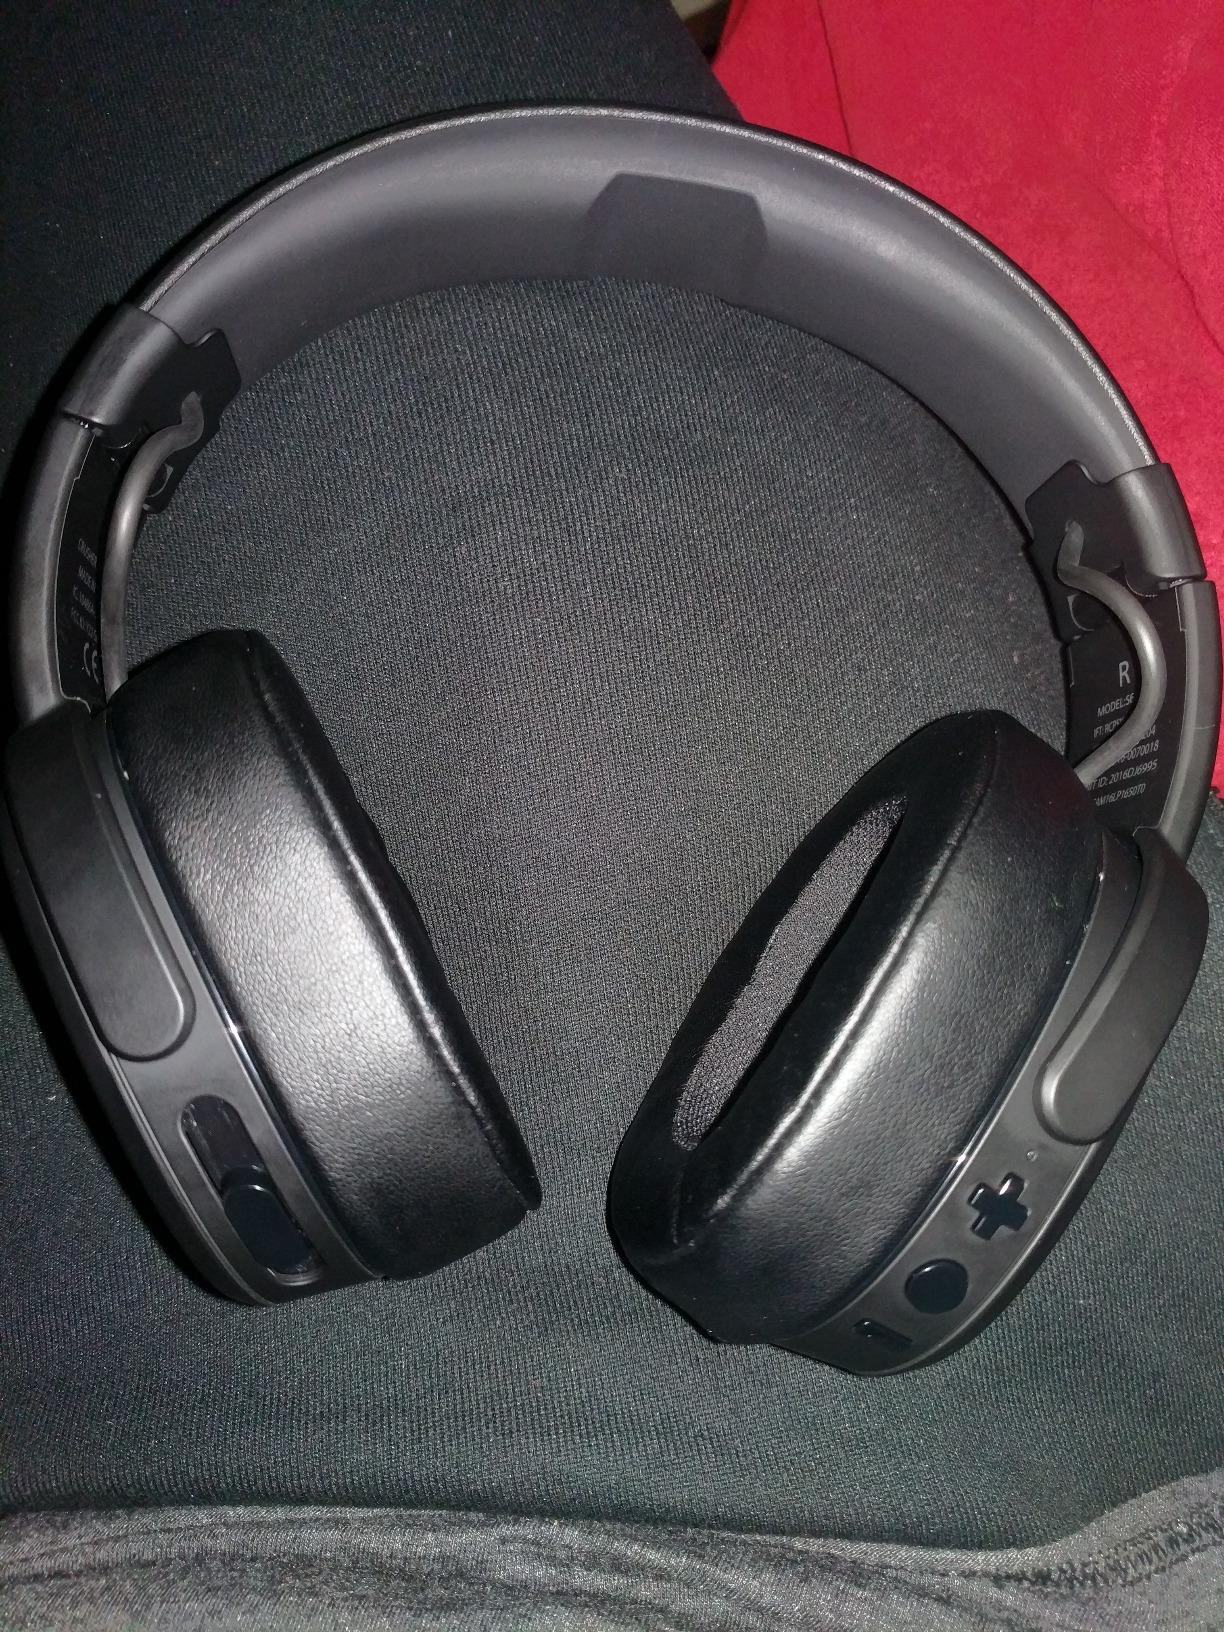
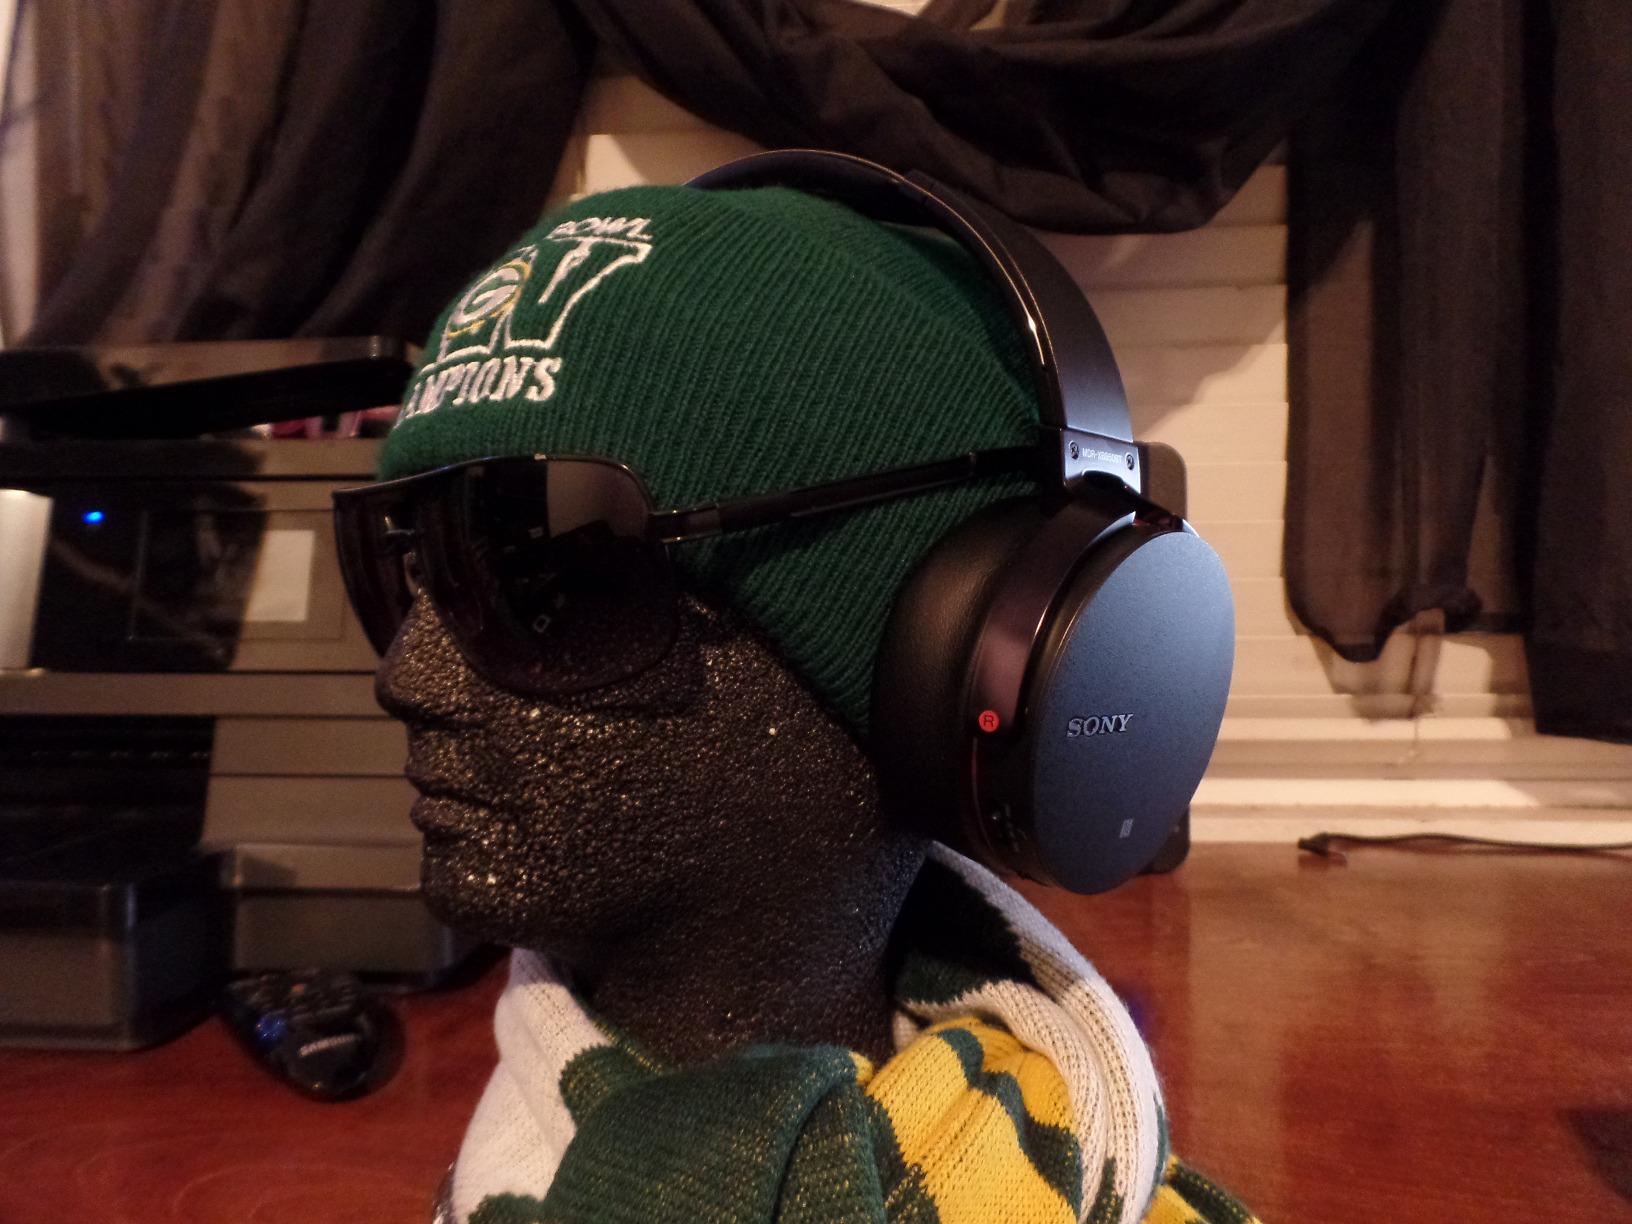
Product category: headphones
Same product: no